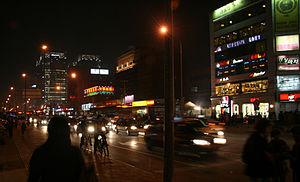
Quartier de Wudaokou de nuit (Pékin, Chine)
Wudaokou, littéralement en chinois le « cinquième passage à niveau » de la ligne ferroviaire Jingbao, est un quartier situé dans le district de Haidian au nord-ouest de Pékin, en Chine. Il se situe précisément à une dizaine de kilomètres du centre-ville, entre les 4ᵉ et 5ᵉ boulevards périphériques, et est bien desservi par les transports en commun avec notamment la ligne 13 du métro de Pékin.